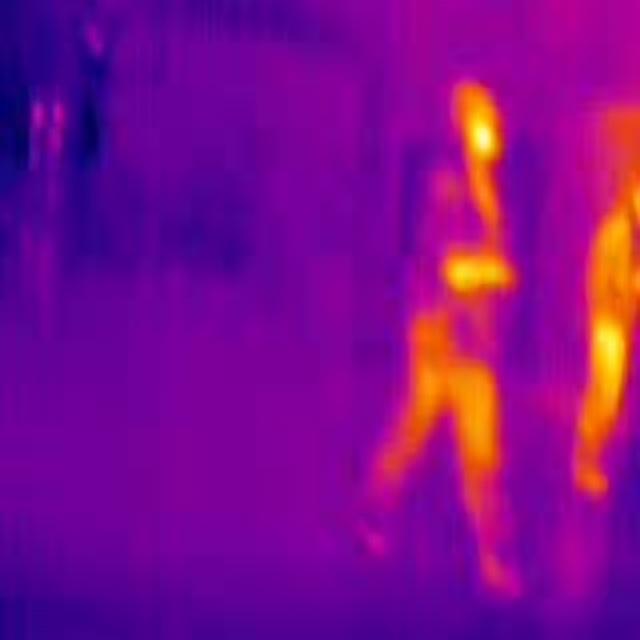
Detected objects:
label: person
label: person